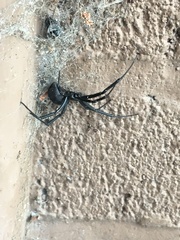
Species: Lactrodectus_hesperus